Jose P. Laurel Ancestral House (Manila)

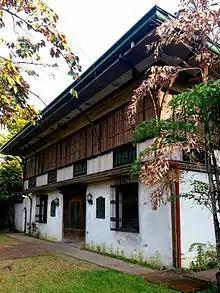
Jose P. Laurel House in Paco, Manila

The Jose P. Laurel Ancestral House (Filipino: "Tahanan ni Jose P. Laurel") is a historic house in Manila, Philippines. It is one of the three houses owned by the President of the Second Philippine Republic, José P. Laurel. It is located in 1515 Peñafrancia Street (corner Santo Sepulcro Street) in Paco District (hence also known as Villa Peñafrancia). President Laurel purchased the house in 1926 and served as his residence, together with his wife Pacencia Hidalgo and their children, for 29 years before he transferred to his retirement home in Mandaluyong.